Nathan Lane

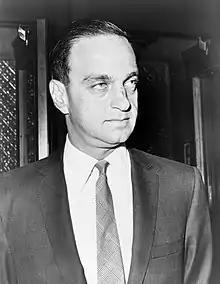
Lane portrayed Roy Cohn in the revival of "Angels in America" in 2018

From 2010 to 2019, Lane portrayed Pepper Saltzman in the ABC sitcom "Modern Family" for which he received three Primetime Emmy Award for Outstanding Guest Actor in a Comedy Series nominations. From 2012 to 2014 he played Clarke Hayden in the legal series "The Good Wife" receiving a nomination for the Primetime Emmy Award for Outstanding Guest Actor in a Drama Series. In the spring of 2013, Lane returned to Broadway in "The Nance", a Lincoln Center production of a new play by Douglas Carter Beane that was directed by Jack O'Brien. David Rooney of "The Hollywood Reporter" praised his performance writing, "Lane is masterful, finding new depths in a well-worn sad clown persona" adding, "[The production] at the very least it provides a tremendous vehicle for Lane". He went on to receive Tony and Drama Desk Award nominations and won the Outer Critics Circle Award and the 2013 Drama League Award for Distinguished Performance. The play aired on PBS "Live from Lincoln Center" in 2014.